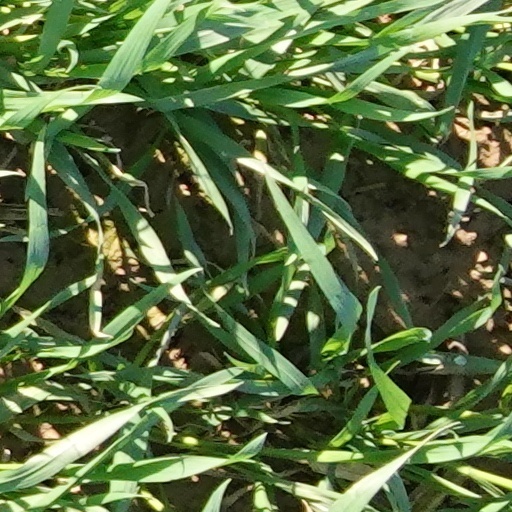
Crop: wheat